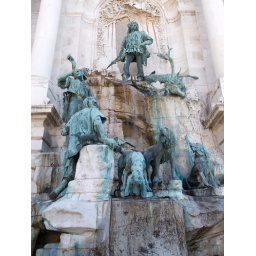
Statues against Buda Castle wall with men and dogs in Budapest, Hungary